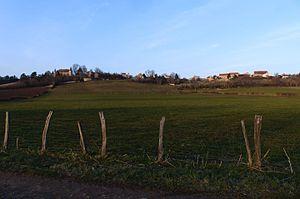
Vicq (Allier, France). Le village d'Arçon dominant la cuvette d'Ébreuil, vu du sud. À gauche, le château d'Arçon.
Le château d'Arçon est un château situé à Vicq, en France.
Vicq est une commune française située dans le département de l'Allier, en région Auvergne-Rhône-Alpes.
Cet article recense une partie des monuments historiques de l'Allier, en France.